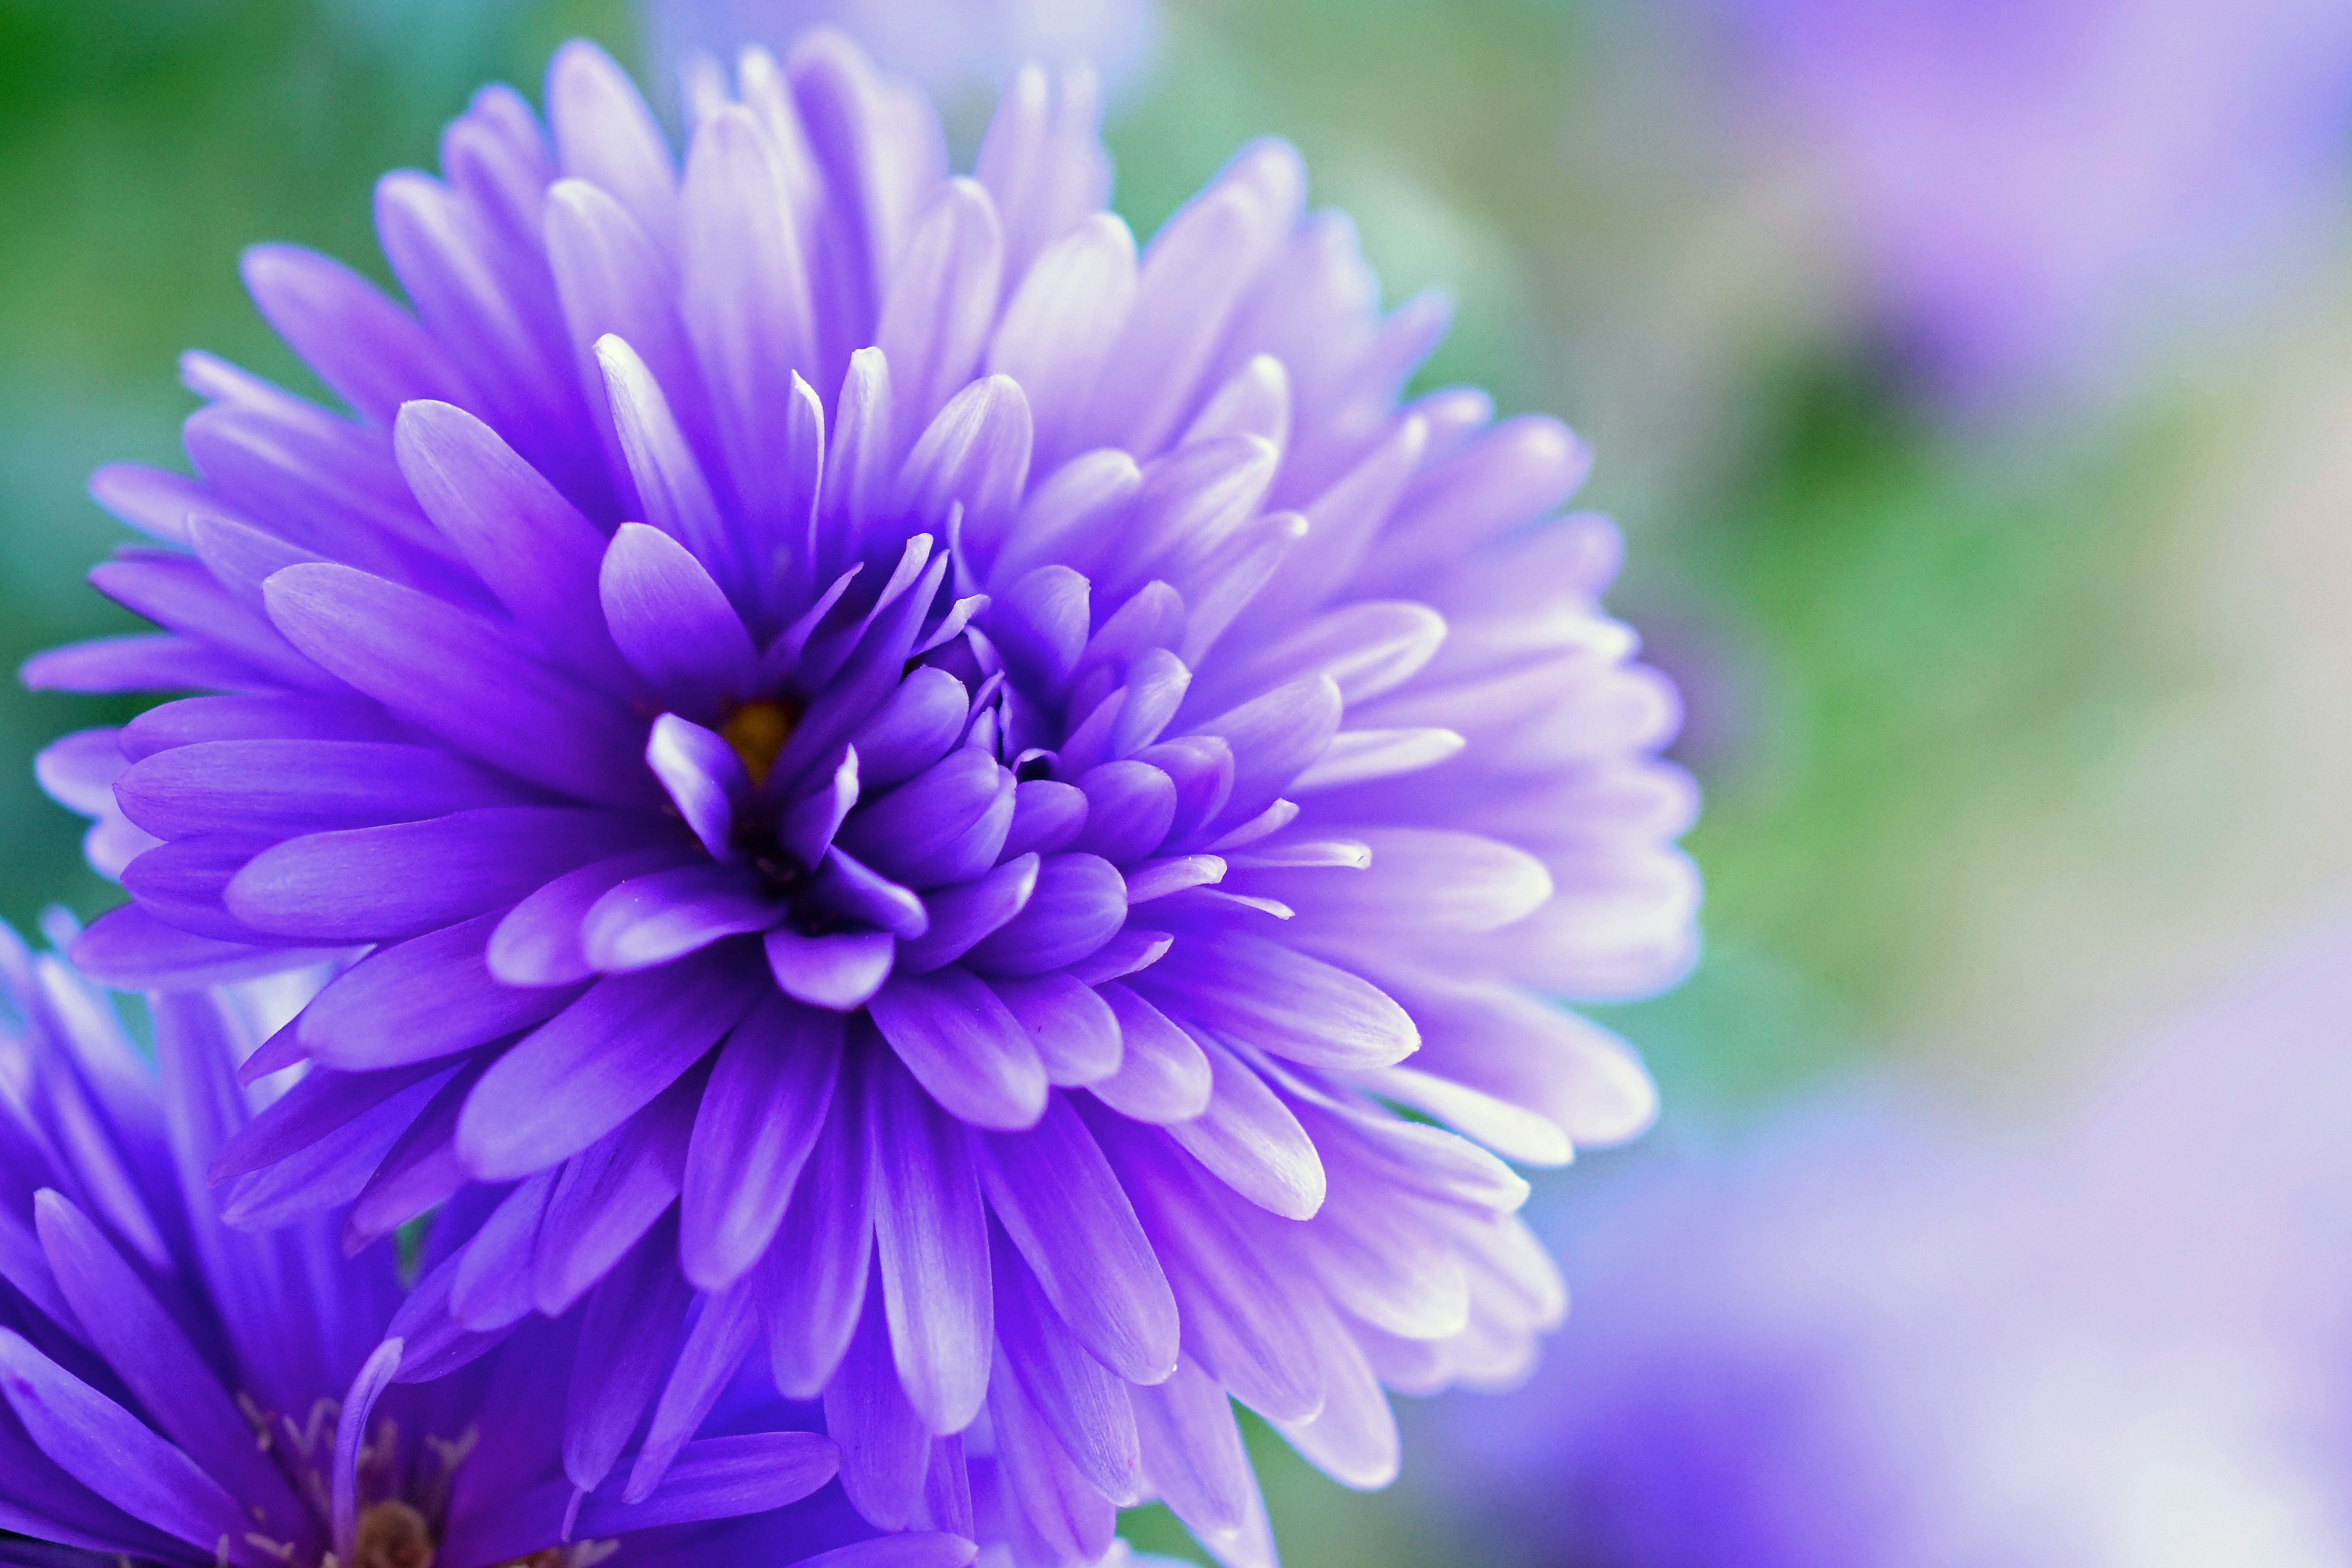
nature, blossom, plant, photography, flower, purple, petal, bloom, daisy, macro, close, flora, wildflower, close up, petals, violet, bright, aster, beautiful, autumn flower, purple flower, macro photography, flower purple, garden plant, flowering plant, daisy family, herbstaster, annual plant, plant stem, land plant, chrysanths